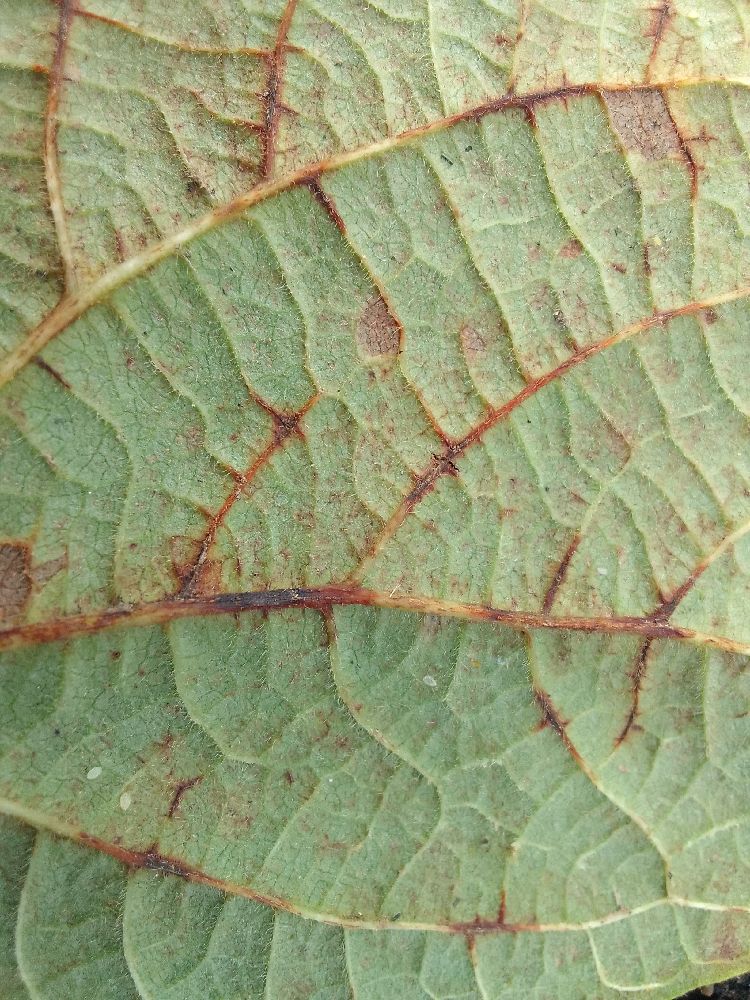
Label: anthracnose